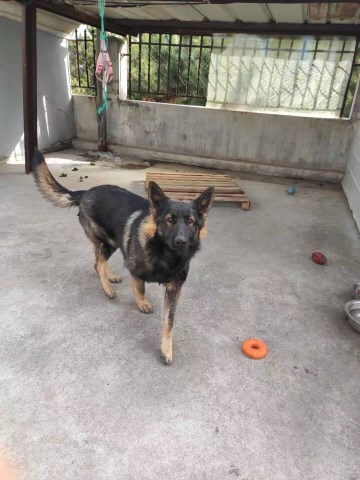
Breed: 258-n000104-Black_sable